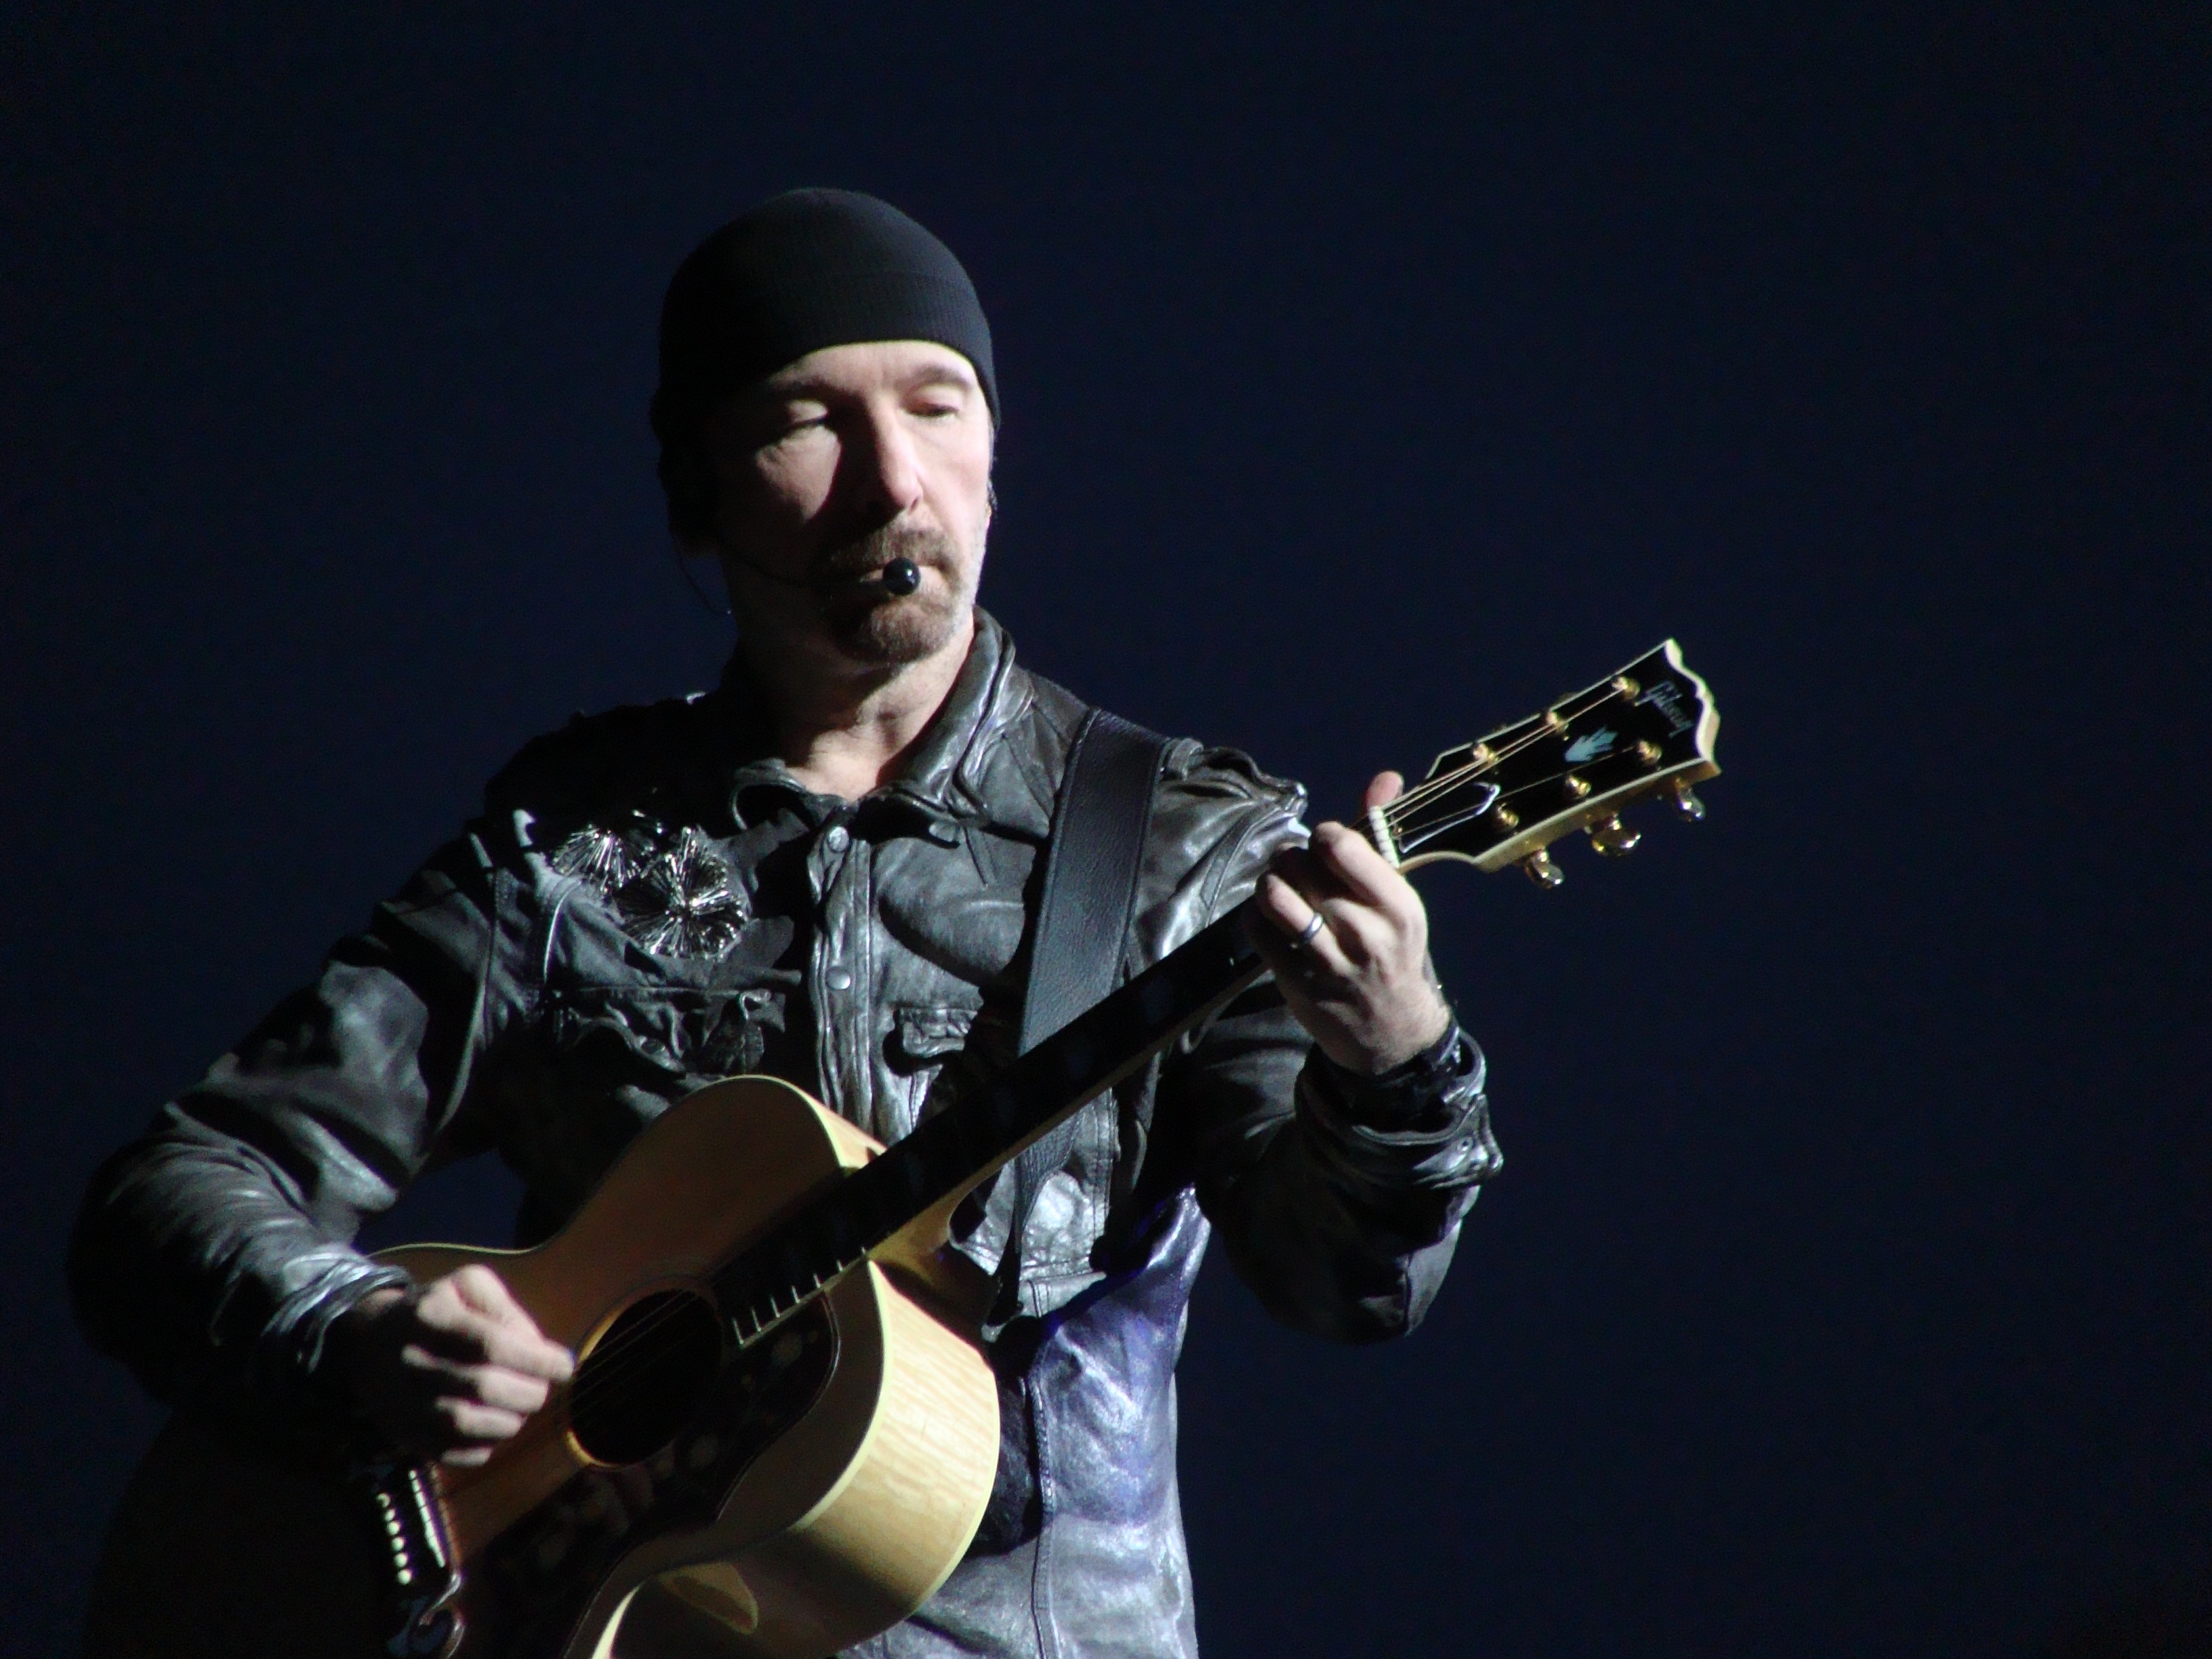
man, music, guitar, concert, live, show, instrument, musician, acoustic, stage, musical, performance, bassist, singing, guitarist, electric, bass guitar, entertainment, performing arts, rock and roll, singer songwriter, rock concert, string instrument, plucked string instruments